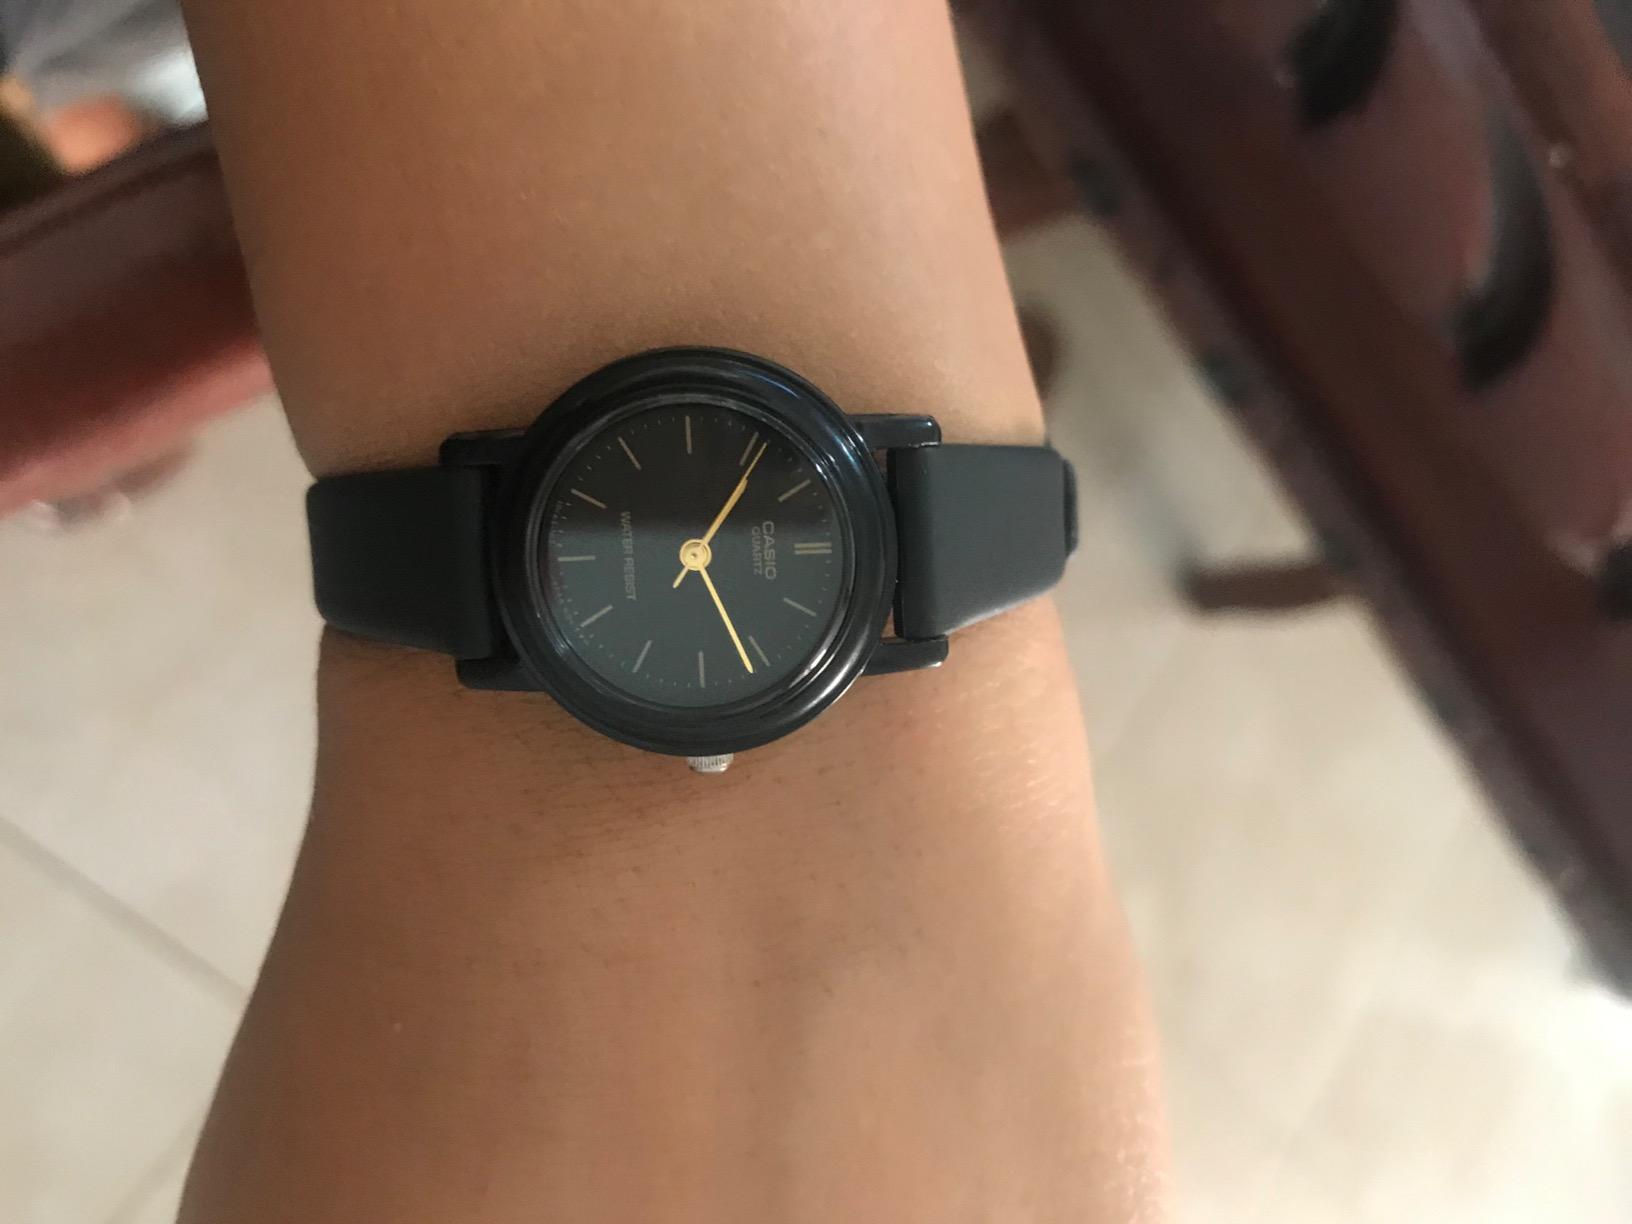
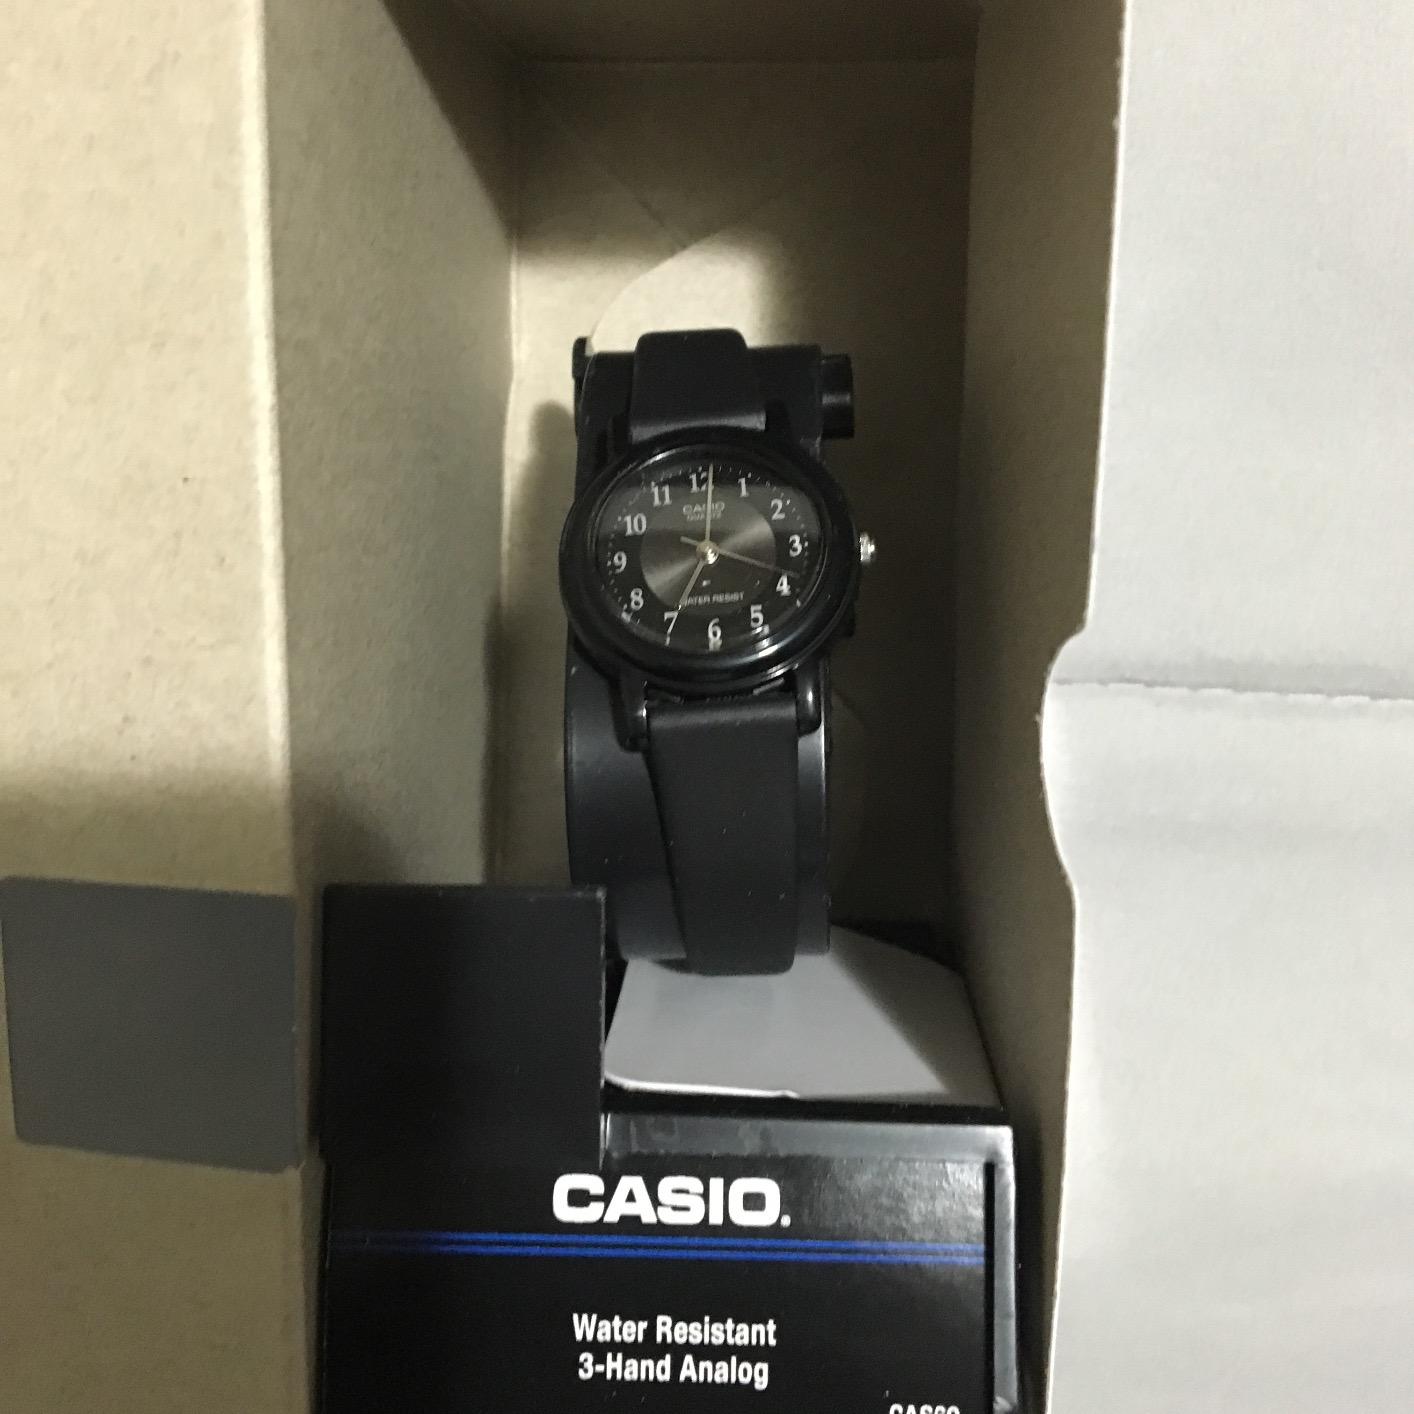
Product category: accessories_watch
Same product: no